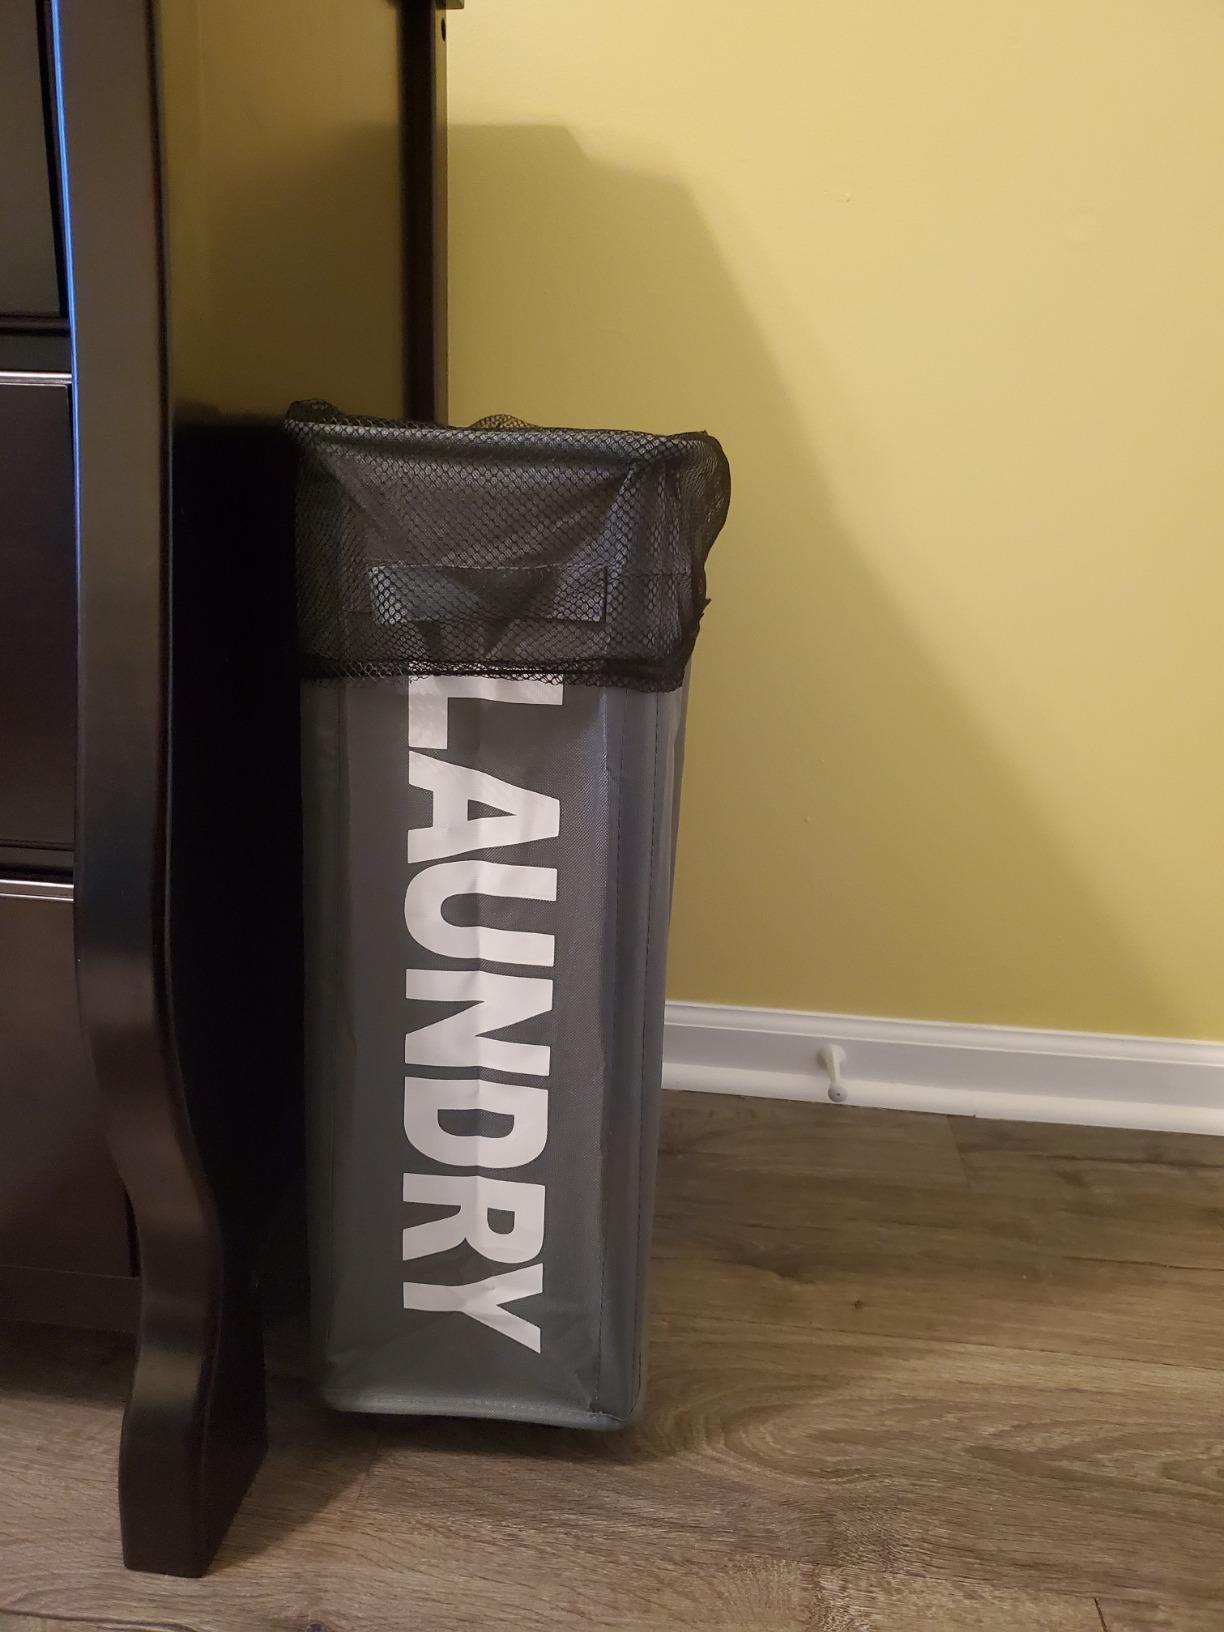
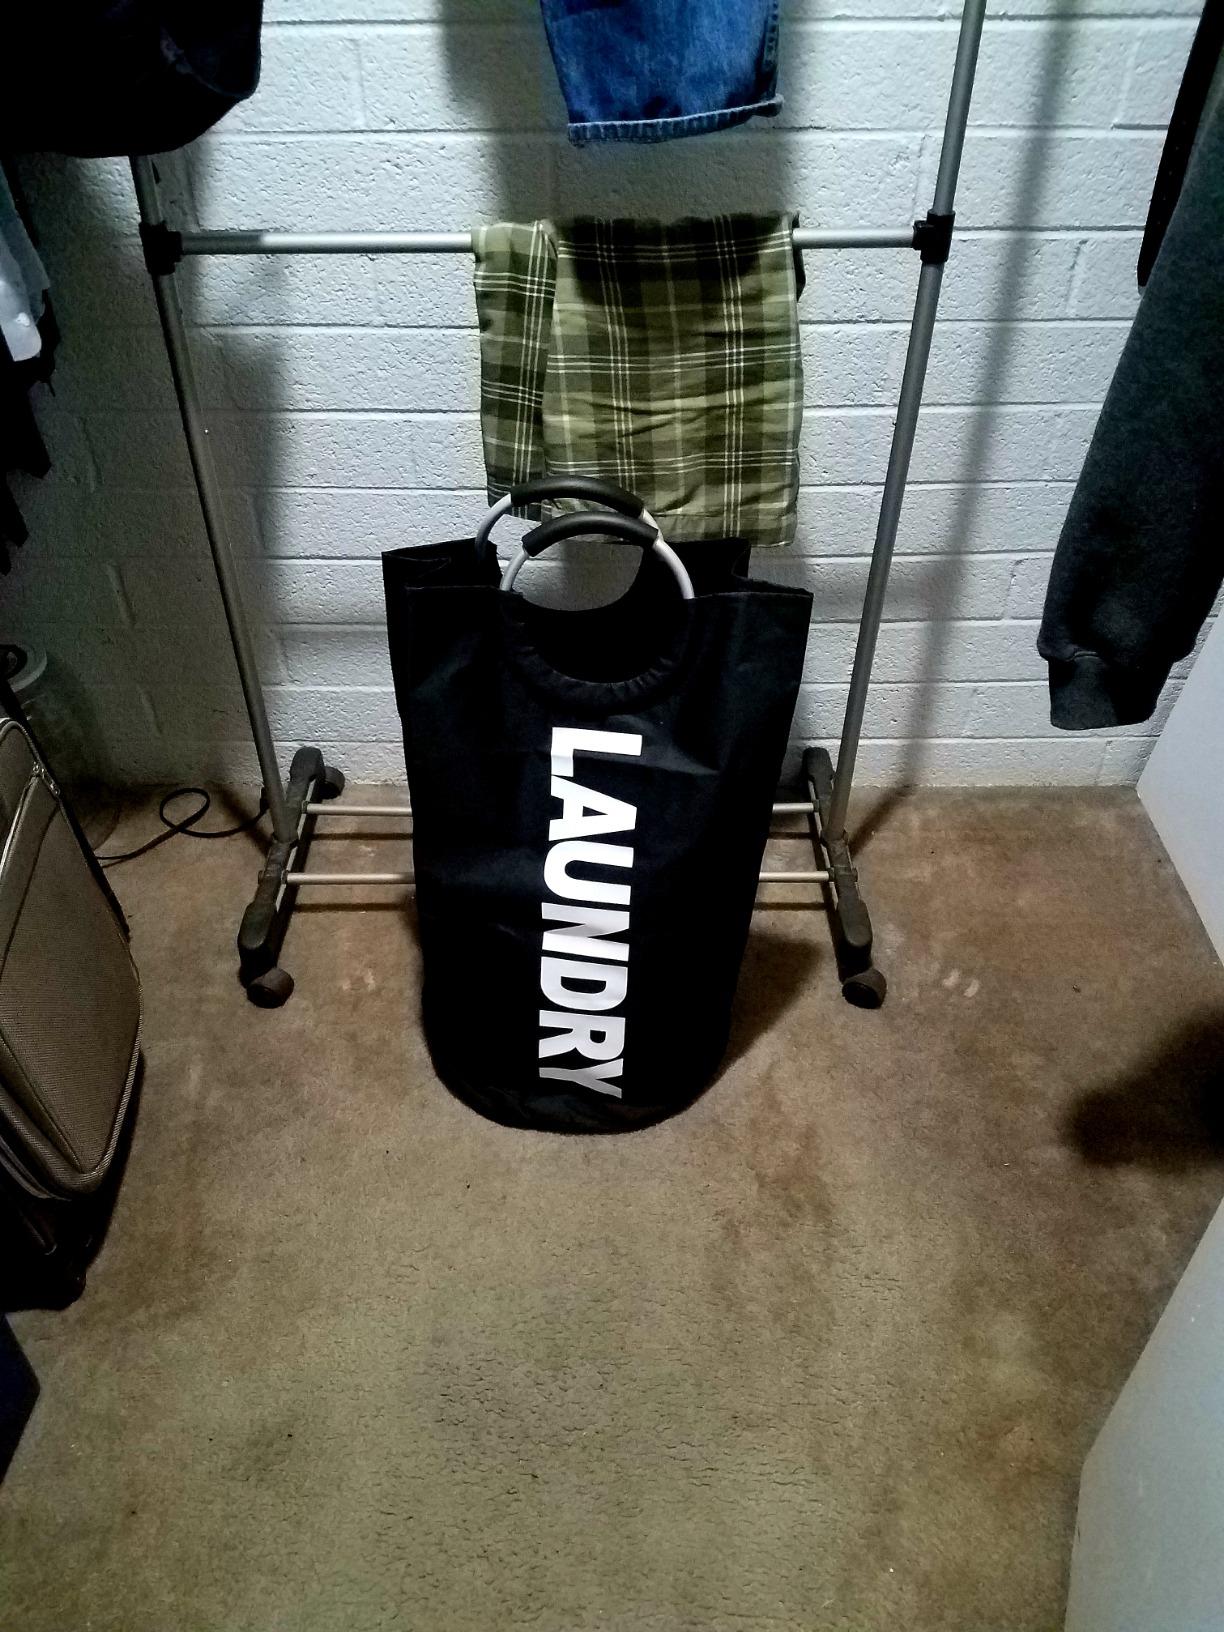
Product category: items_hamper
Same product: no